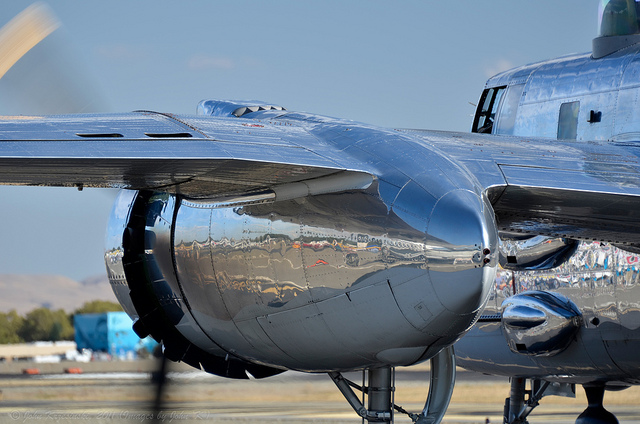
user: Given an image and a question. Answer the question in a short answer. Question: What material is this plane made out of? Short Answer:
assistant: steel